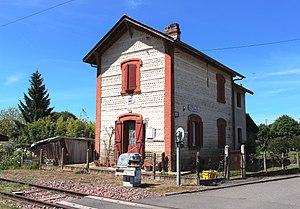
Passage à niveau de Pujo (Hautes-Pyrénées)
Pujo est une commune française située dans le département des Hautes-Pyrénées, en région Occitanie.
La ligne de Morcenx à Bagnères-de-Bigorre est une ligne ferroviaire française à voie normale, qui relie la gare de Morcenx à celle de Bagnères-de-Bigorre, en passant par Mont-de-Marsan et Tarbes.